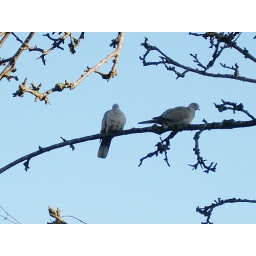
Doves in Bramley apple tree